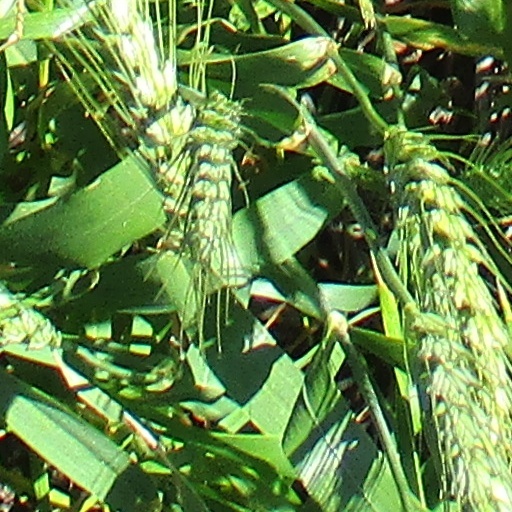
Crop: wheat